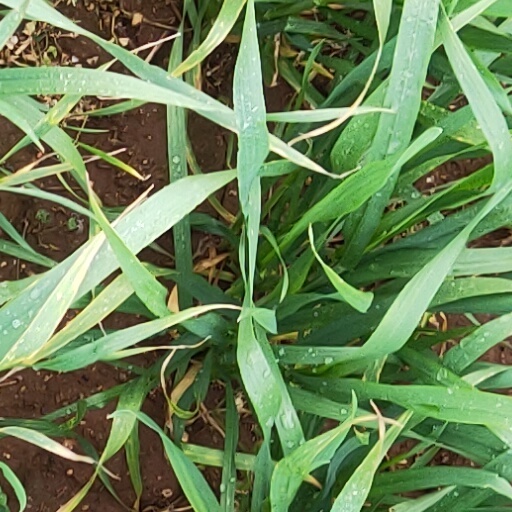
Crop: wheat